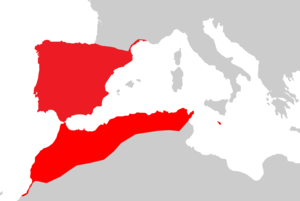
Le Psammodrome algire ou Psammodrome d'Algérie est une espèce de sauriens de la famille des Lacertidae.